Thai Airways Company

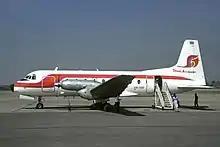
Hawker Siddeley 748 of Thai Airways at Chiang Mai International Airport in 1979

Thai Airways acquired an Avro 748 turboprop in 1963, a Boeing 737-200 jet in 1977, a Short 330 in 1982, and Short 360 and Airbus A310-200 in 1985.